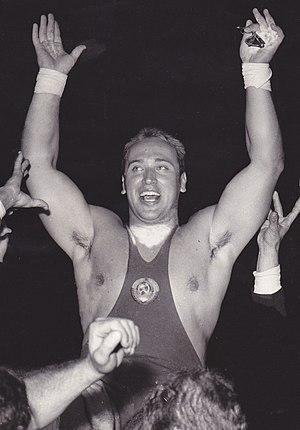
Yury Petrovich Vlasov, né le 5 décembre 1935 à Makiivka, est un haltérophile soviétique devenu écrivain et homme politique.